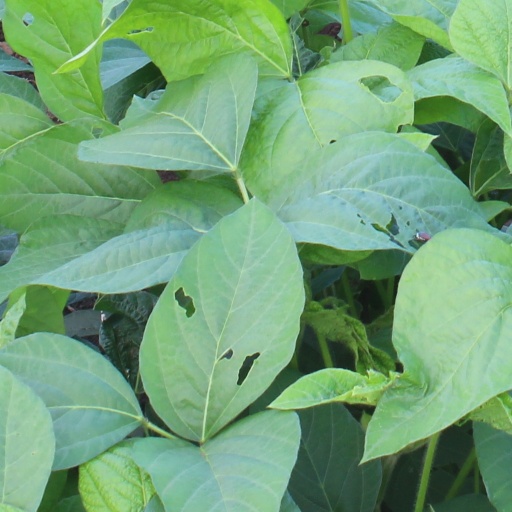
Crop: soybean